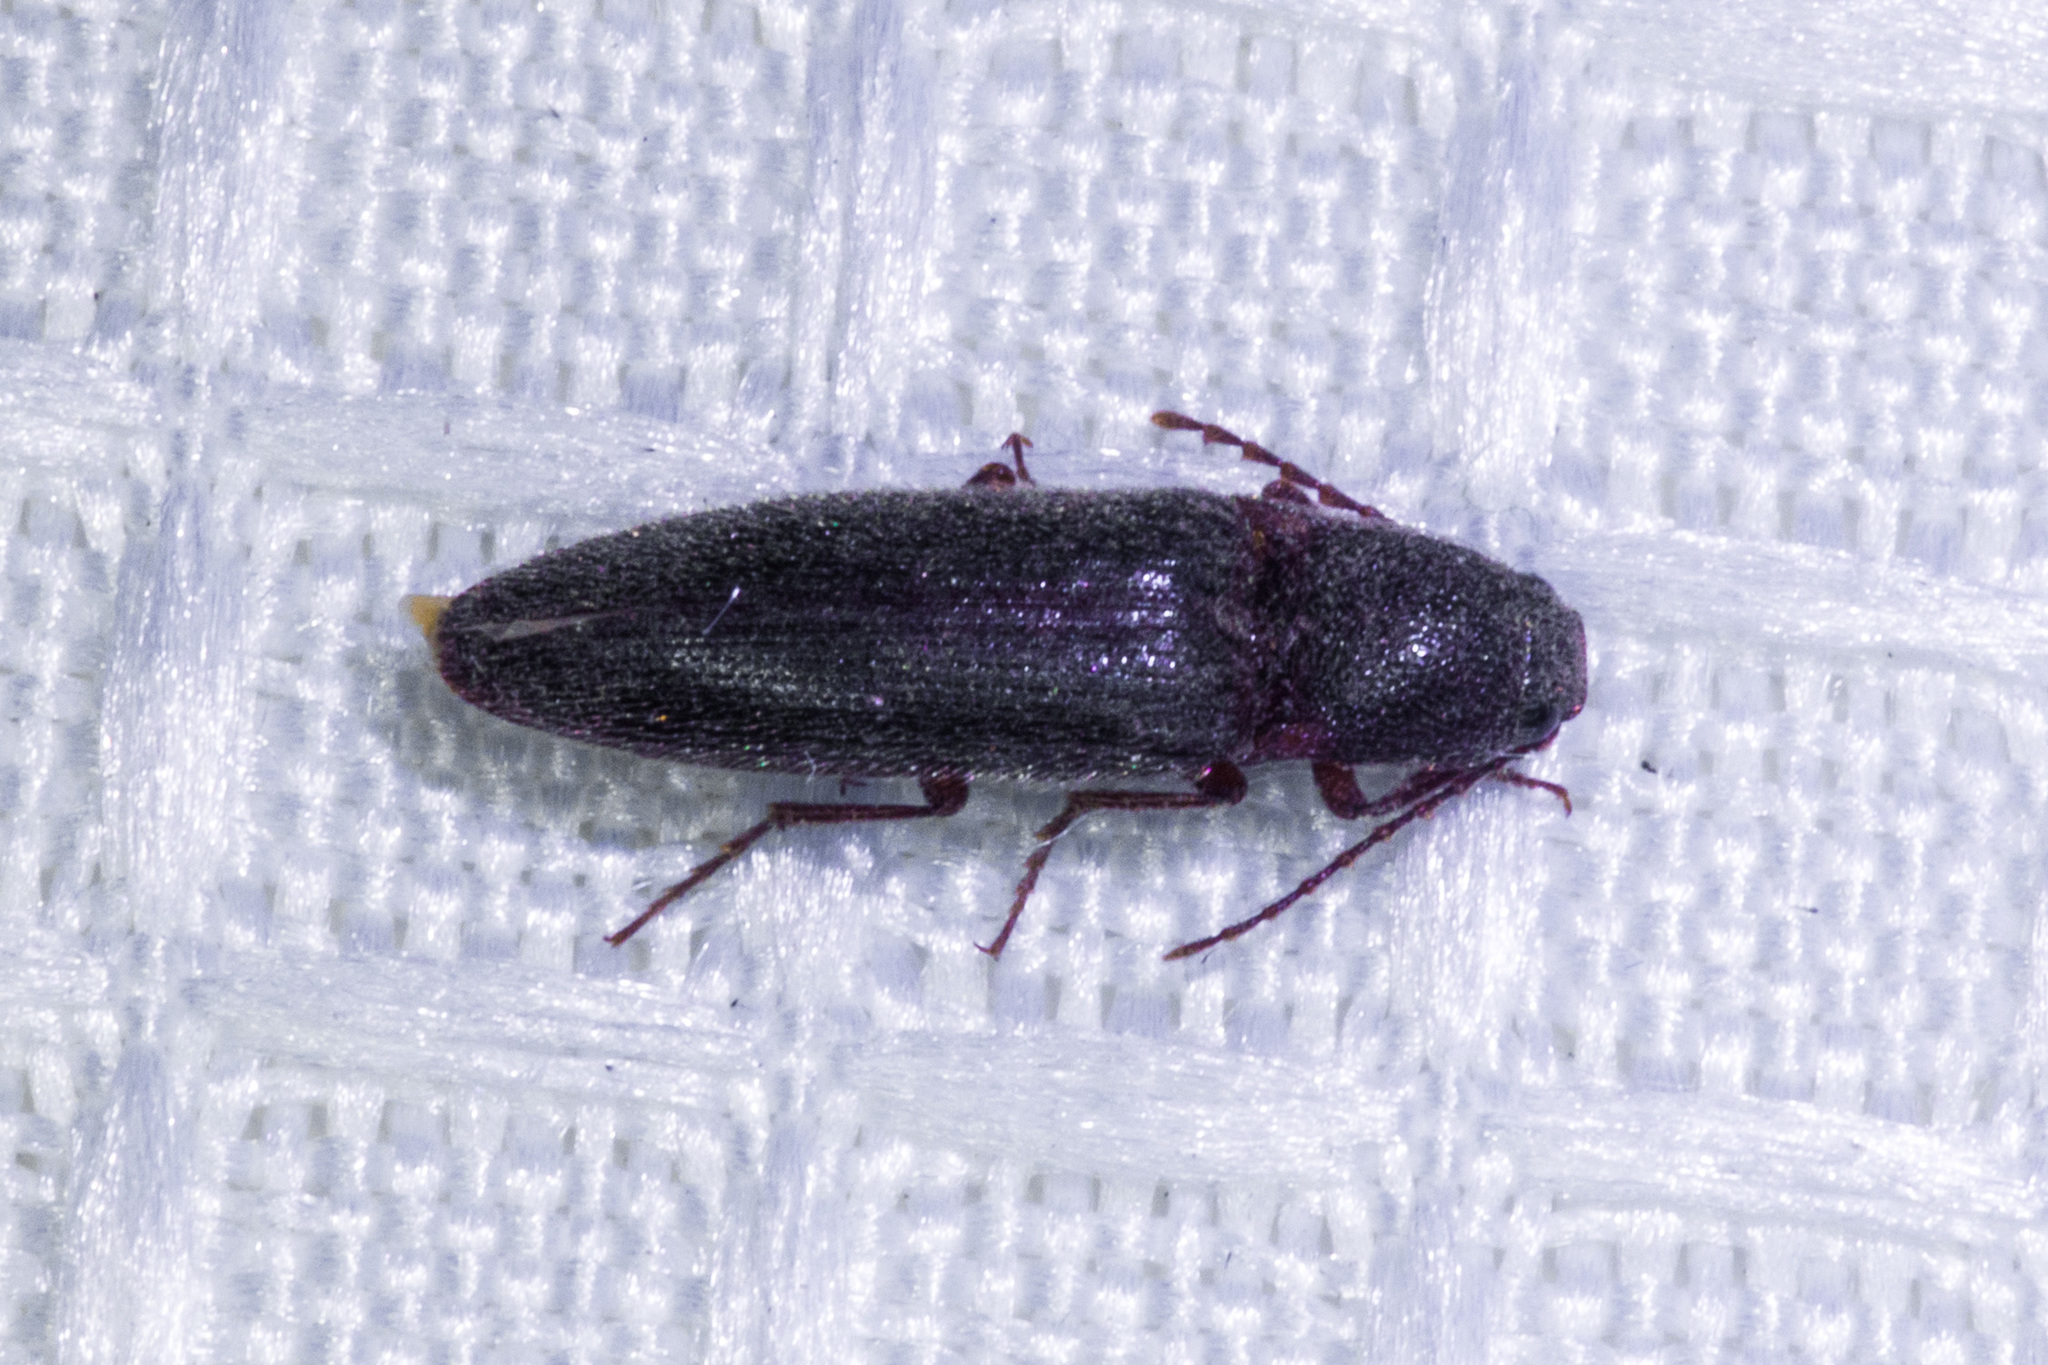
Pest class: clickbeetles_wireworms